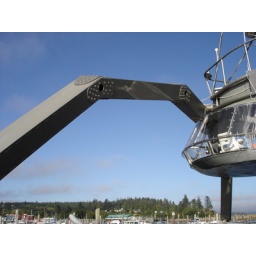
Here is a strange boat spotted near Ilwaco, 'WA.